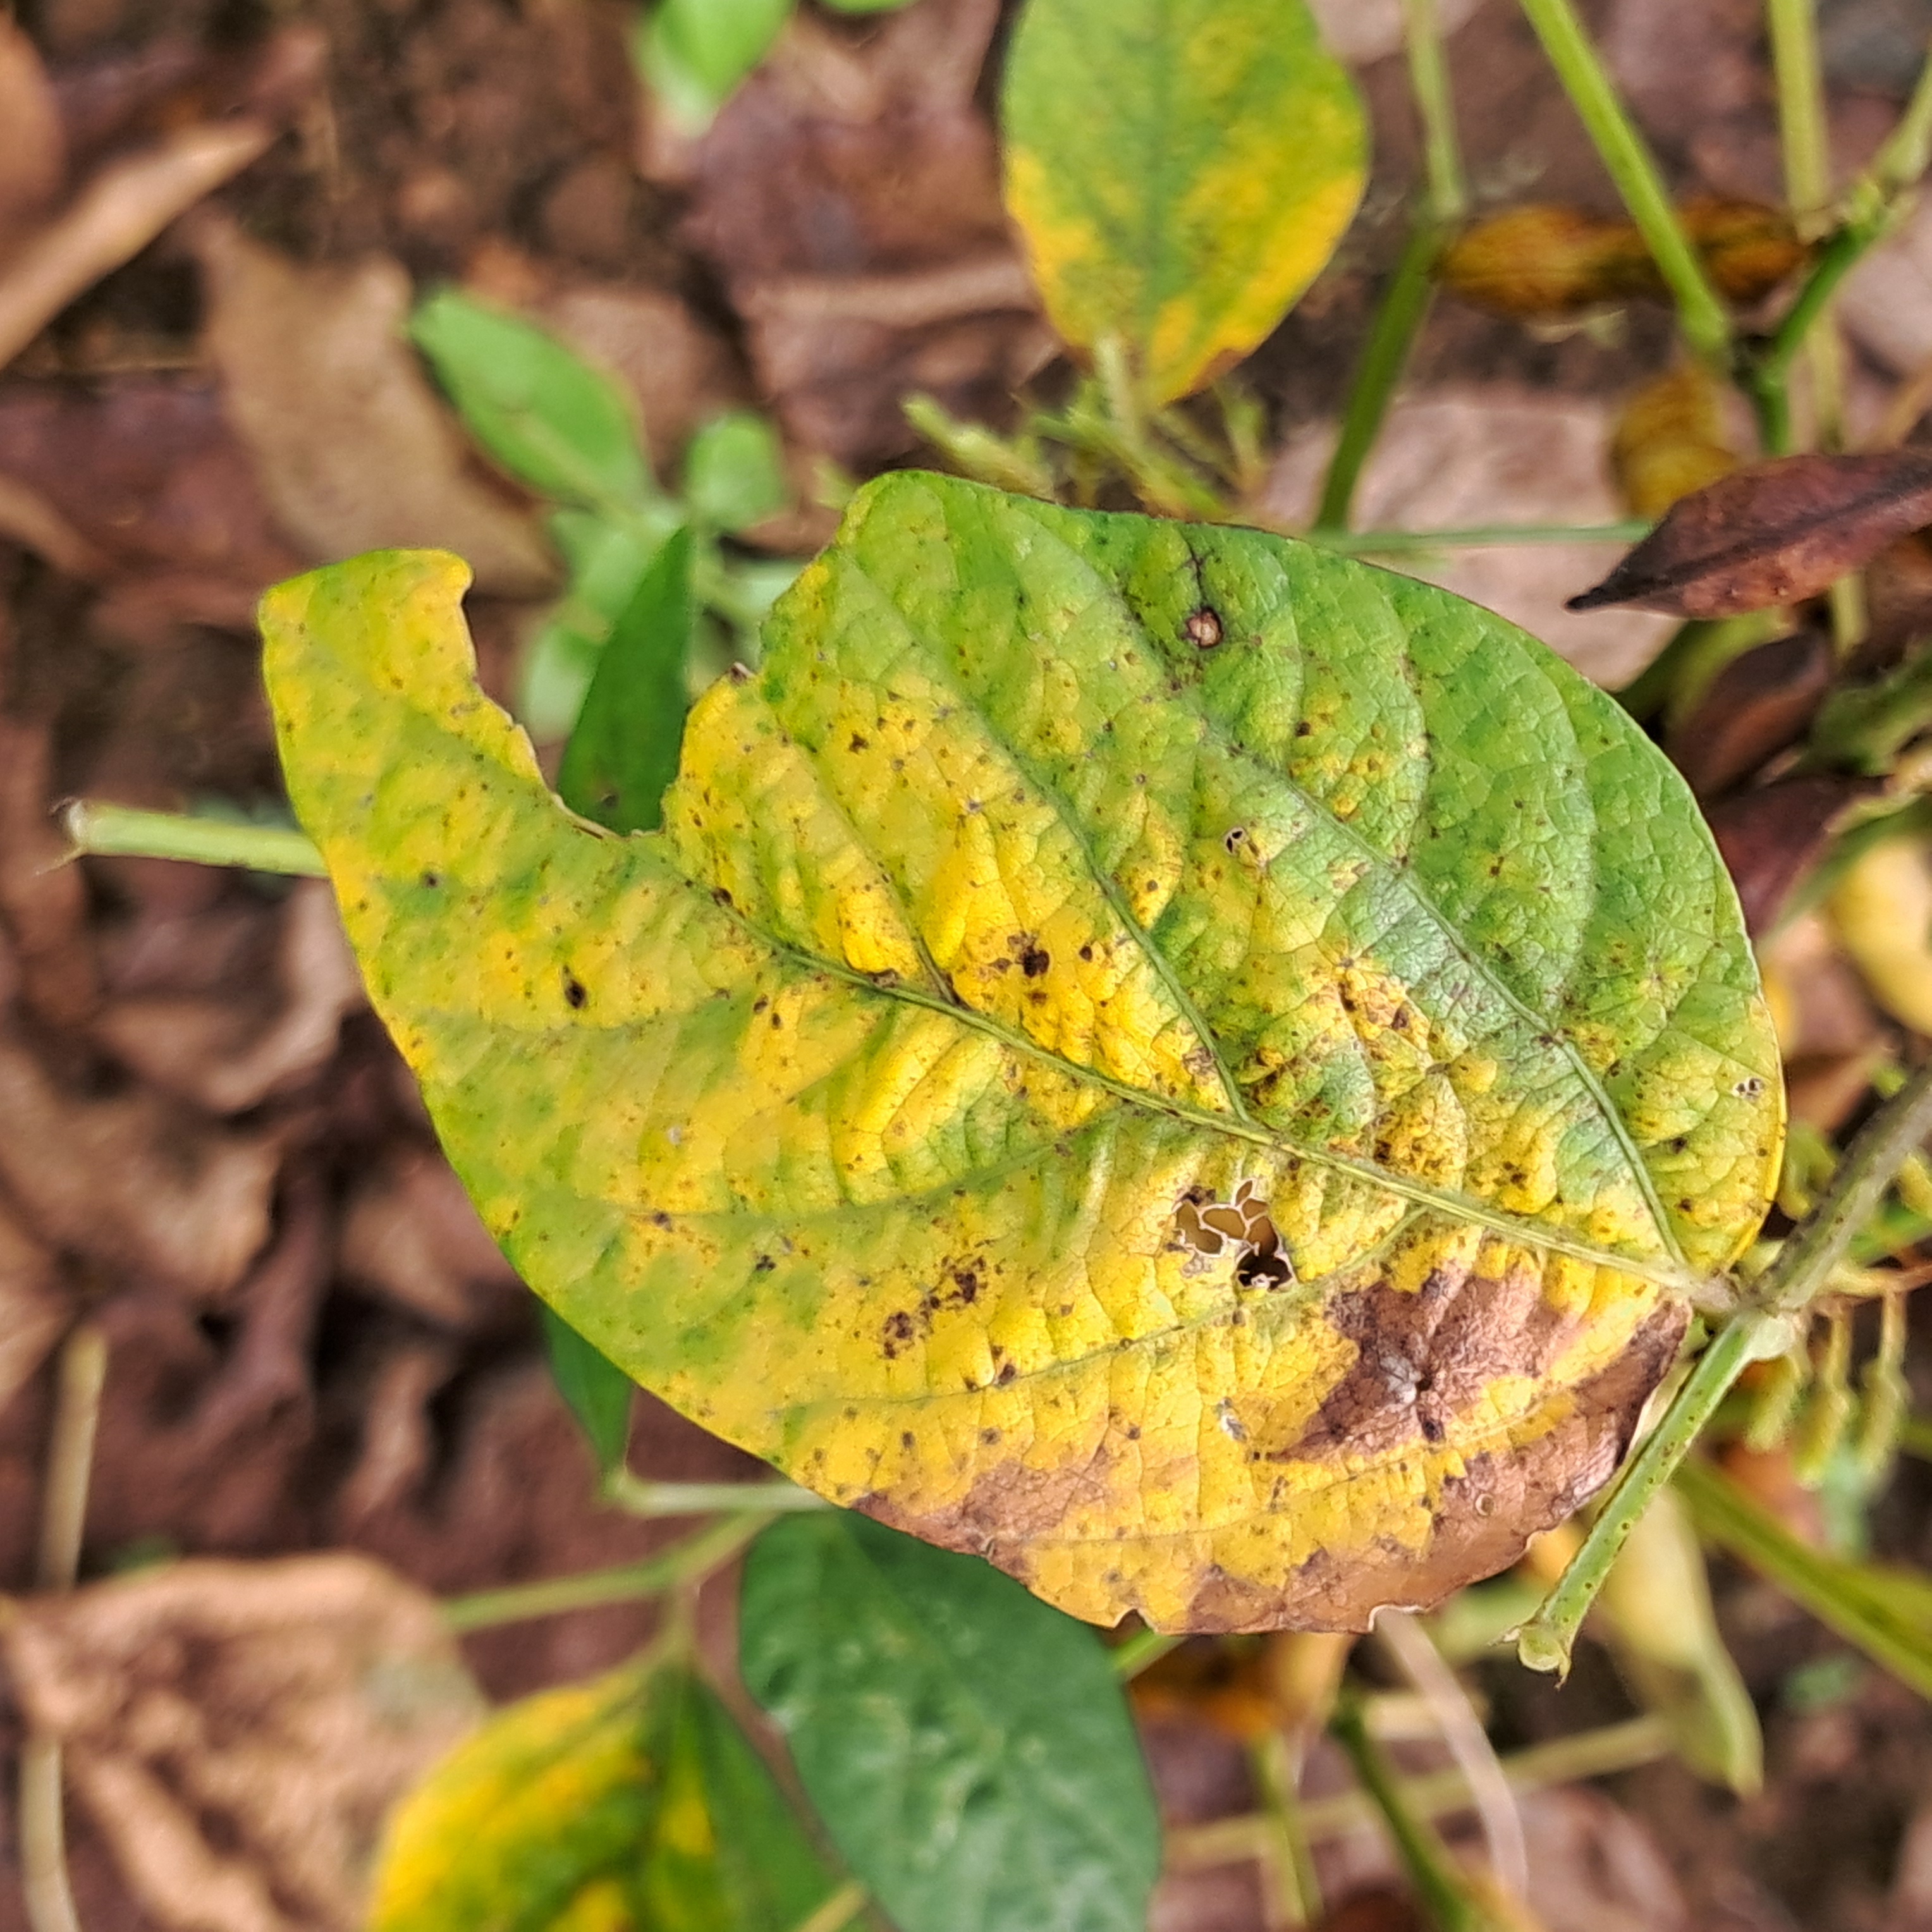
Label: Rust